Lensbaby

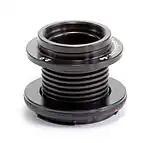
The Lensbaby 2.0

In 2015 Lensbaby introduced another complete lens, the Velvet 56, a 56mm lens capable of 1:1 macro. This lens featured a singlet-doublet-singlet optical design the company claimed evoked the optical imperfections of lenses manufactured in the mid-1900s. By intentional incorporation of spherical aberration, the lens also provides a soft focus effect, more at larger apertures and less as the lens is closed down.